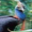
Label: bird